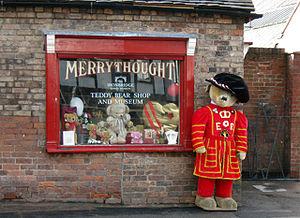
Cette liste des musées du Shropshire, Angleterre contient des musées qui sont définis dans ce contexte comme des institutions qui recueillent et soignent des objets d'intérêt culturel, artistique, scientifique ou historique. leurs collections ou expositions connexes disponibles pour la consultation publique. Sont également inclus les galeries d'art à but non lucratif et les galeries d'art universitaires. Les musées virtuels ne sont pas inclus.